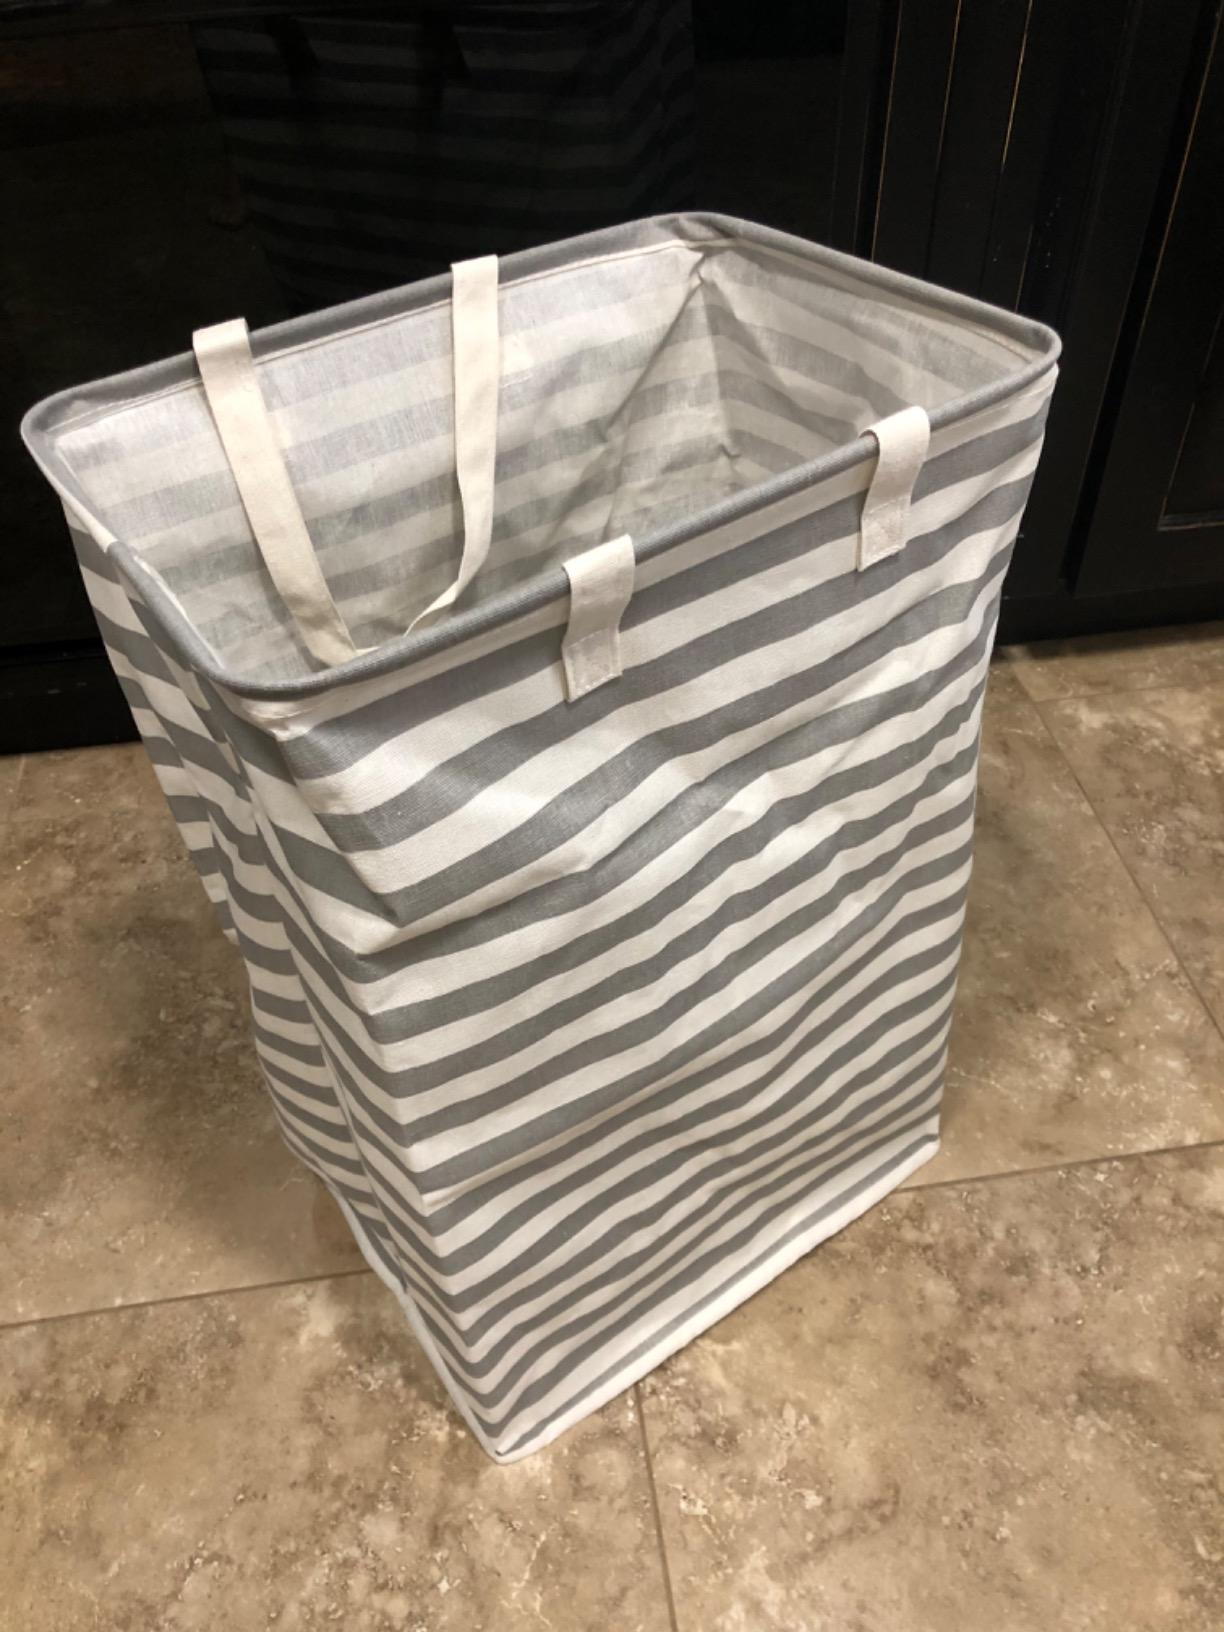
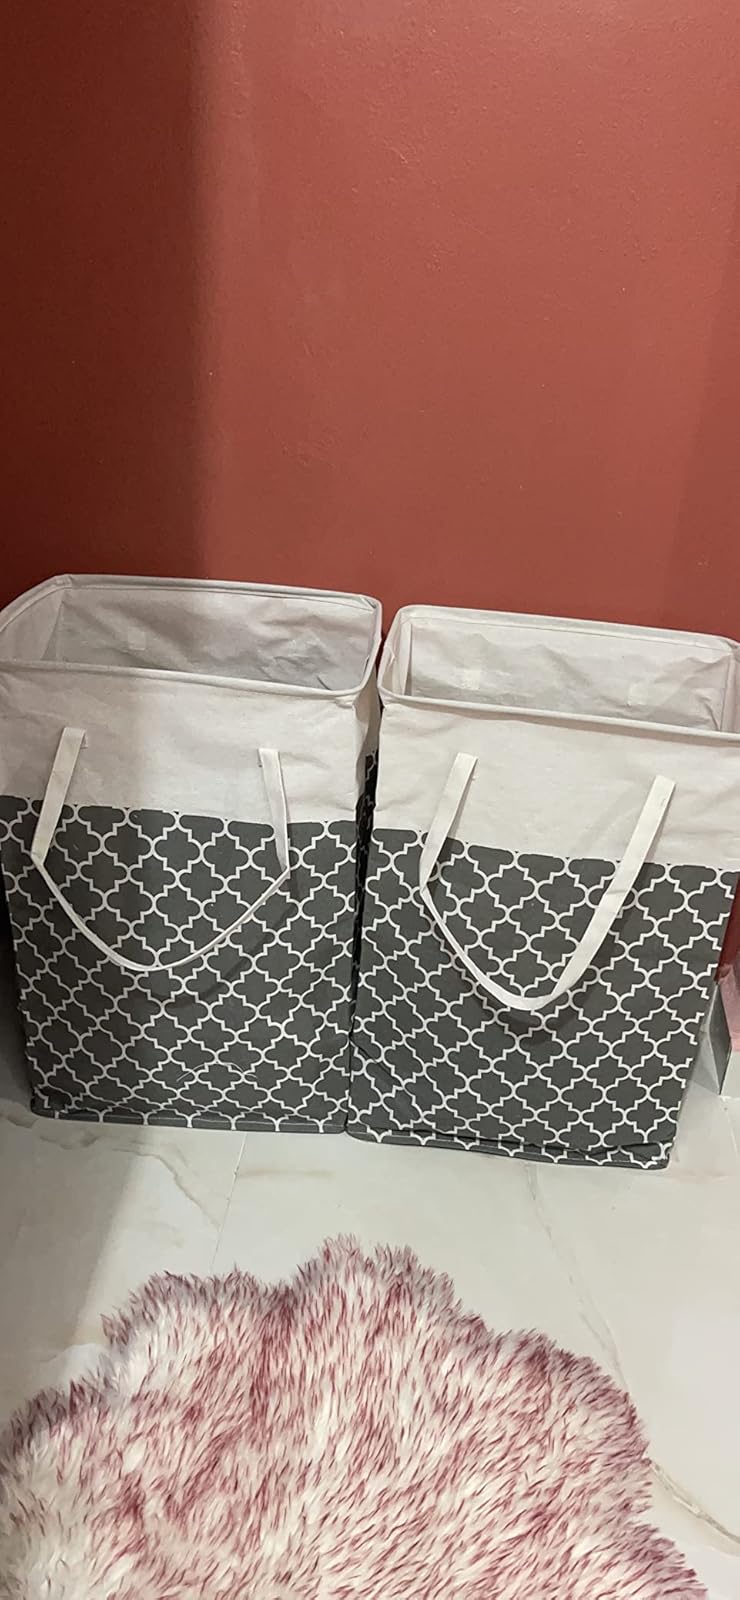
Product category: items_hamper
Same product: no